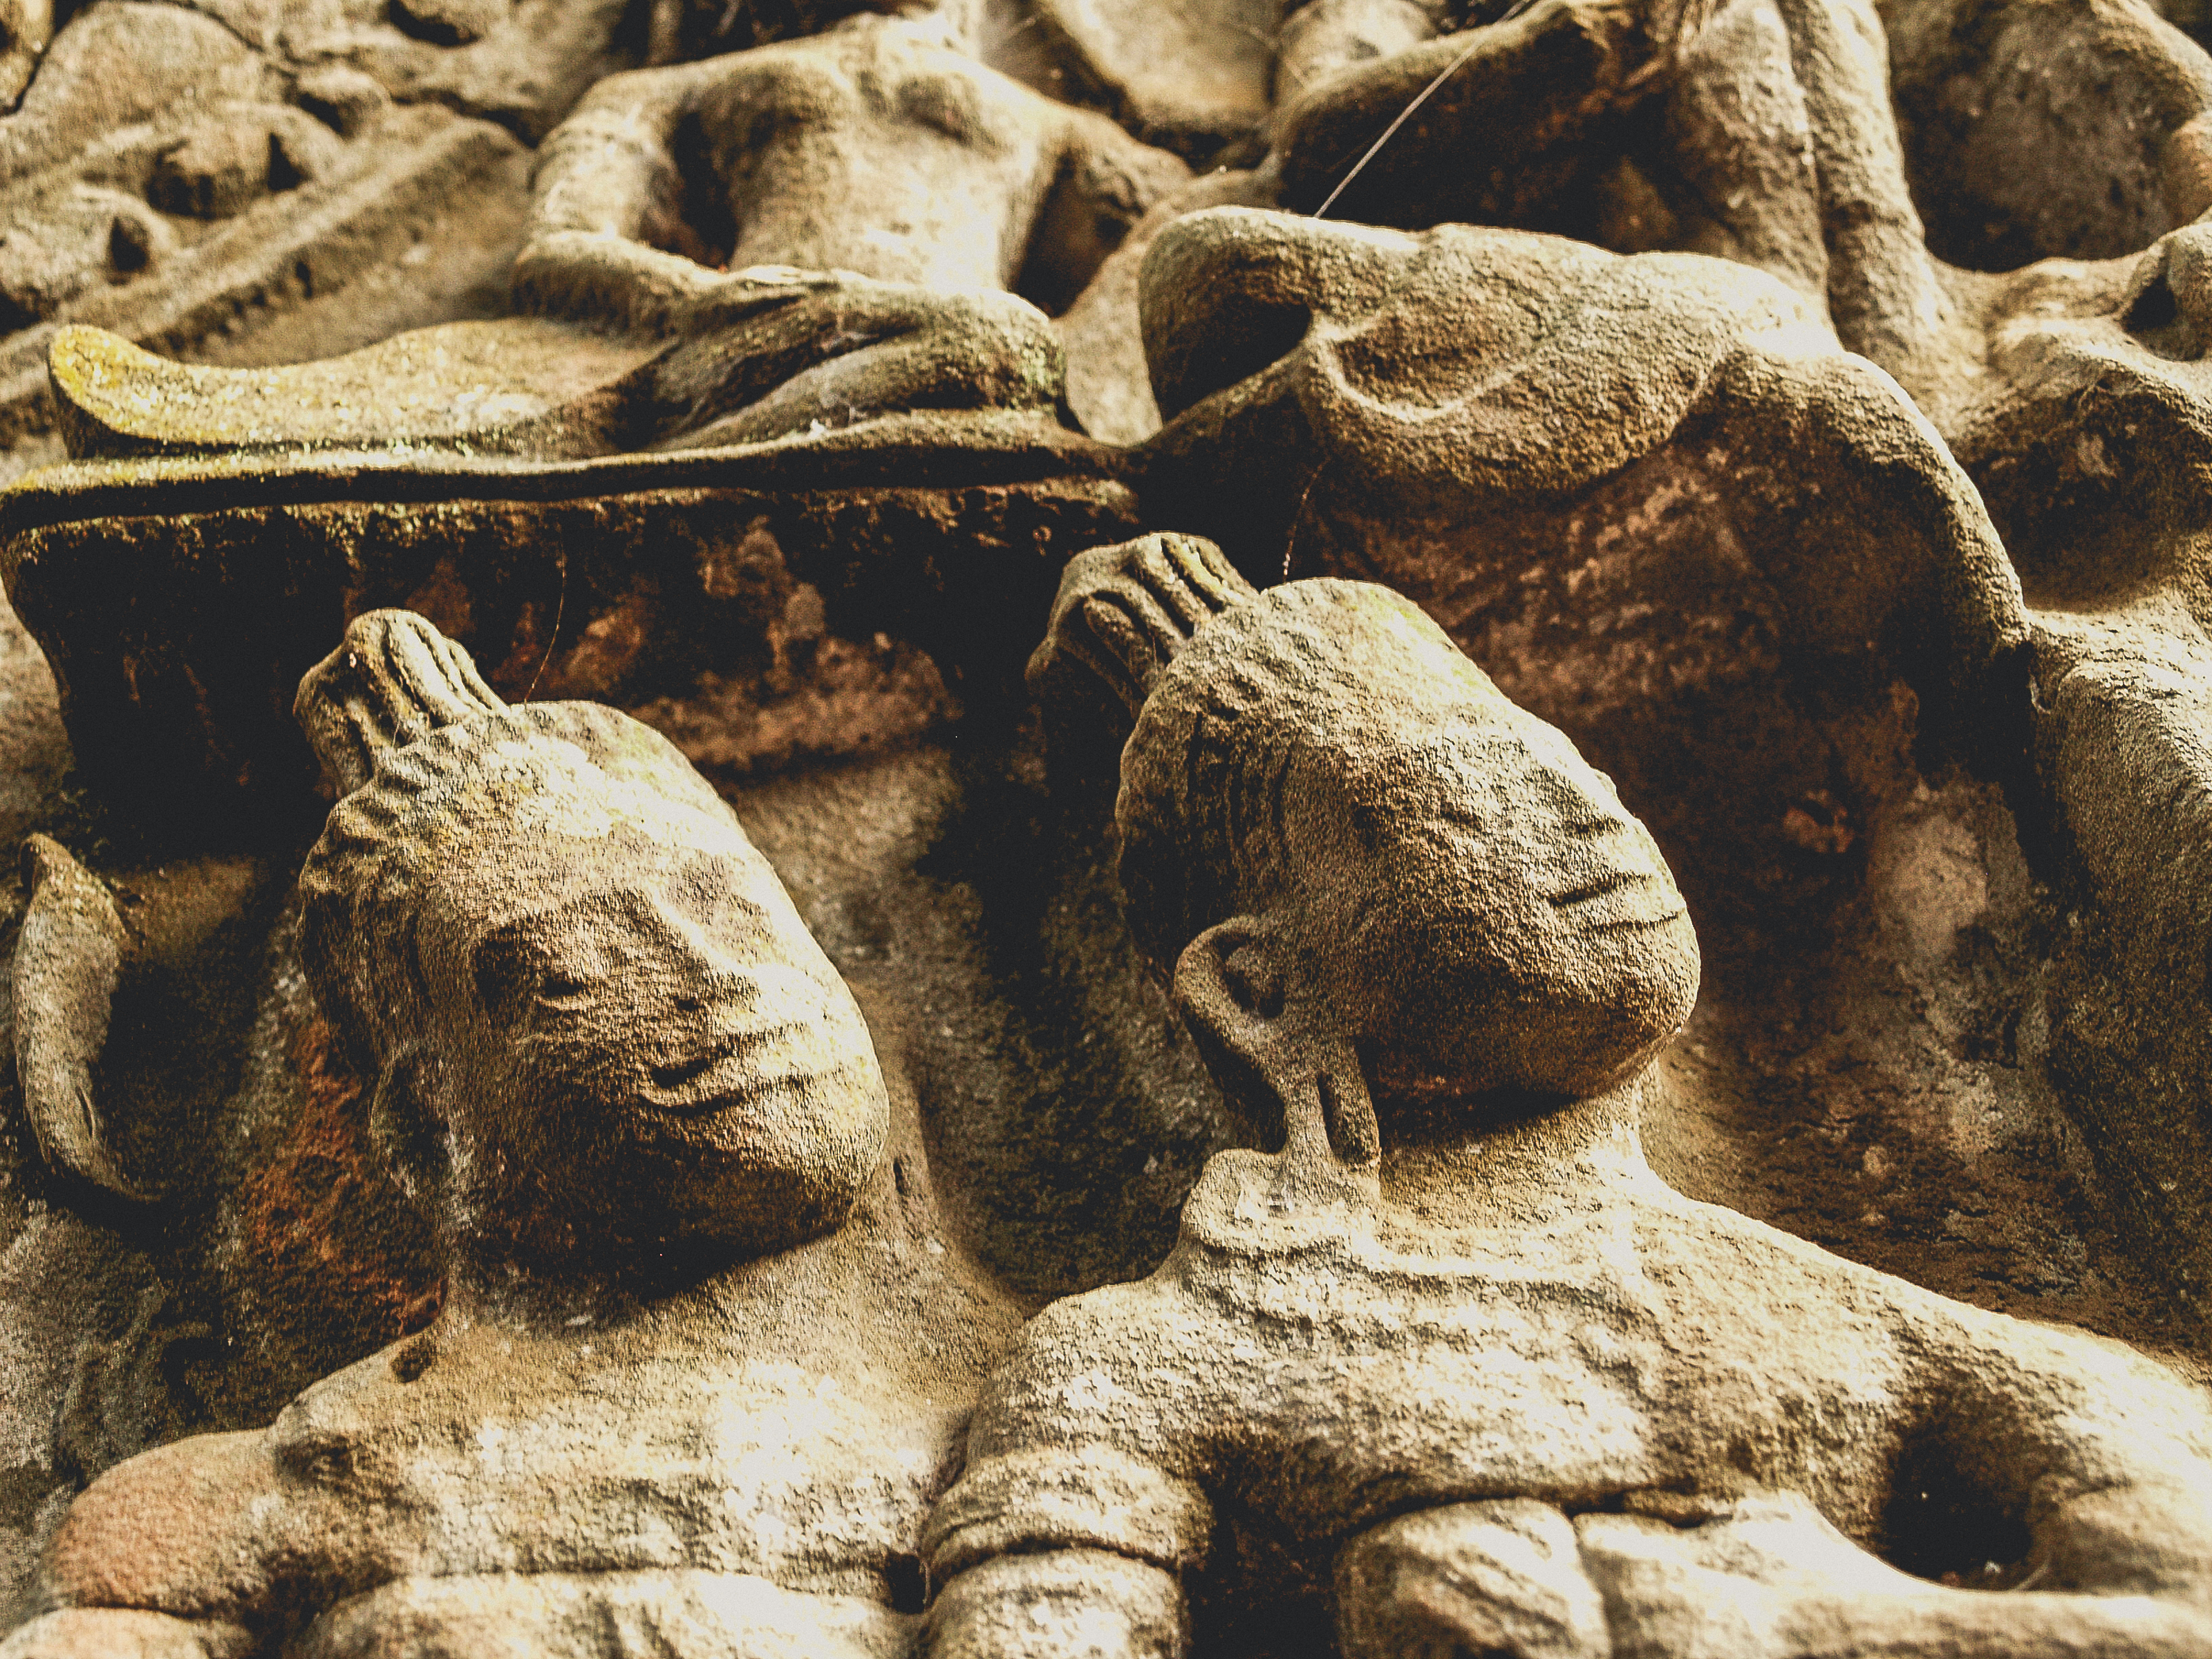
old, cambodia, culture, temple, ancient, stone, architecture, religion, art, asia, statue, ruin, history, tourism, sculpture, monument, religious, khmer, line, thom, civilization, cambodian, asian, hindu, travel, angkor, wat, bayon, heritage, tourist, stone carving, archaeological site, ancient history, relief, sand, rock, carving, artifact